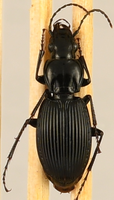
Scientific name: Pterostichus lachrymosus
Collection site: Mountain Lake Biological Station NEON (MLBS), plot MLBS_010